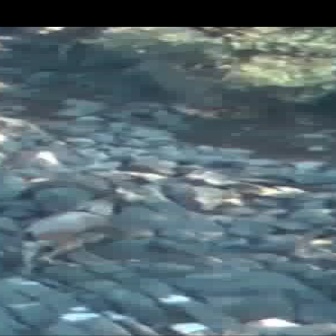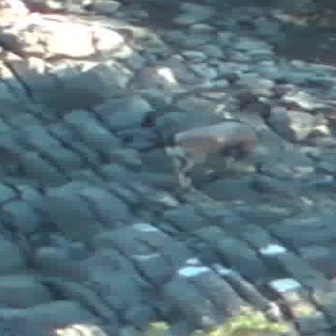
  Please identify the target specified by the bounding box [14,169,124,278] in the first image and locate it in the second image. Return the coordinates in [x_min,y_min,x_max,y_max] format.
Answer: [158,80,272,194]